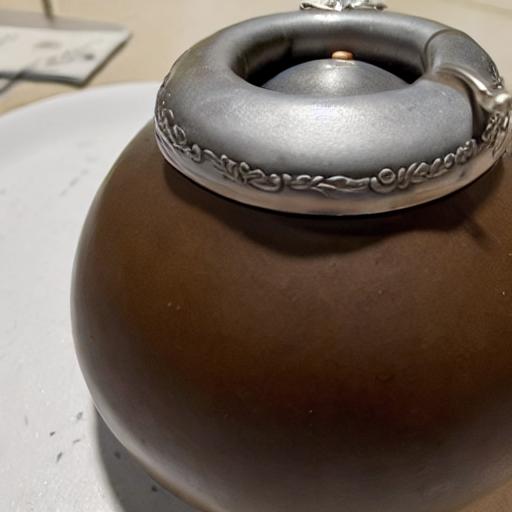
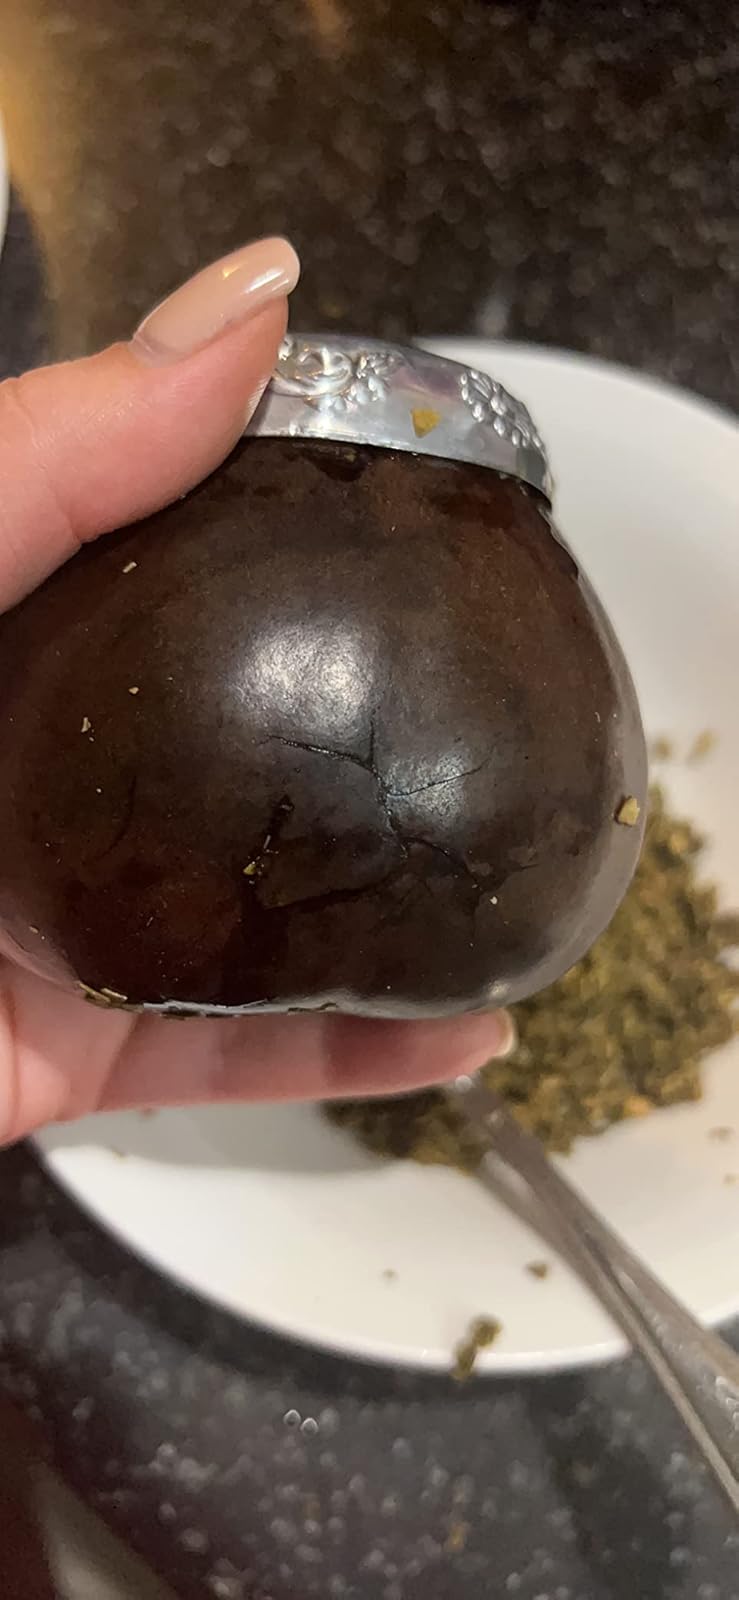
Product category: items_tea
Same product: no